Dysnomia (moon)

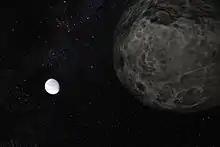
Artist's conception of Dysnomia's dark surface, with dwarf planet Eris in the background

Submillimeter-wavelength observations of the Eris–Dysnomia system's thermal emissions by the Atacama Large Millimeter Array (ALMA) in 2015 first showed that Dysnomia had a large diameter and a very low albedo, with the initial estimate being . Further observations by ALMA in 2018 refined Dysnomia's diameter to (24% to 29% of Eris's diameter) and an albedo of . Of the known moons of dwarf planets, only Charon is larger, making Dysnomia the second-largest moon of a dwarf planet. Dysnomia's low albedo significantly contrasts with Eris's extremely high albedo of 0.96; its surface has been described to be darker than coal, which is a typical characteristic seen in trans-Neptunian objects around Dysnomia's size.